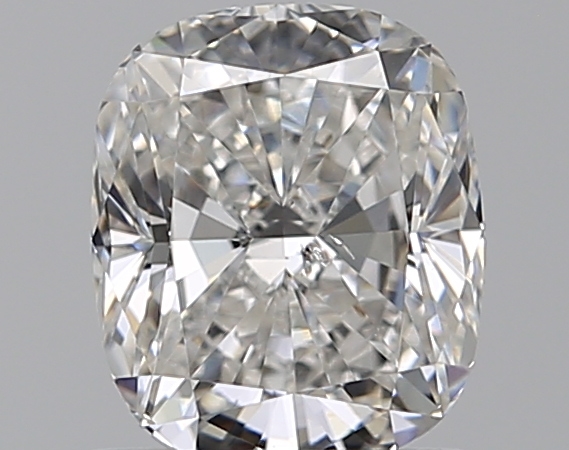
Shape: cushion
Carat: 1.02
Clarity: SI2
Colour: F
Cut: EX
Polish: EX
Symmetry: VG
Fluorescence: ST
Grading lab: GIA
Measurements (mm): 6.4 x 5.41 x 3.67